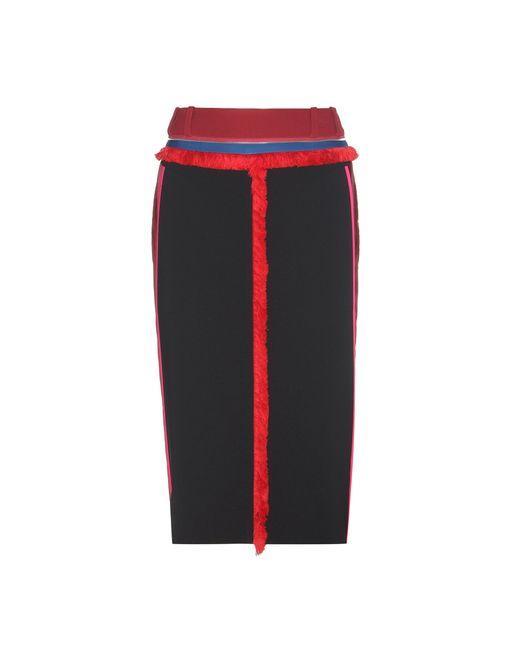
Stilvoller und roter Freizeitrock für Frauen